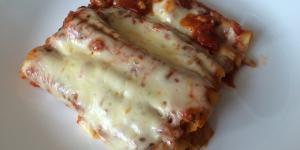
canelones de atun para ninos